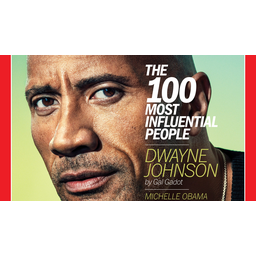
Label: paper